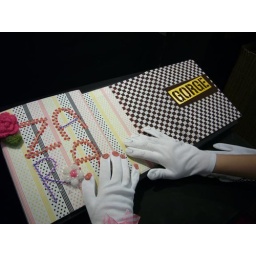
BANGKOK-graduation work of design student in bangkok.really cute book. comes w male n female gloves!